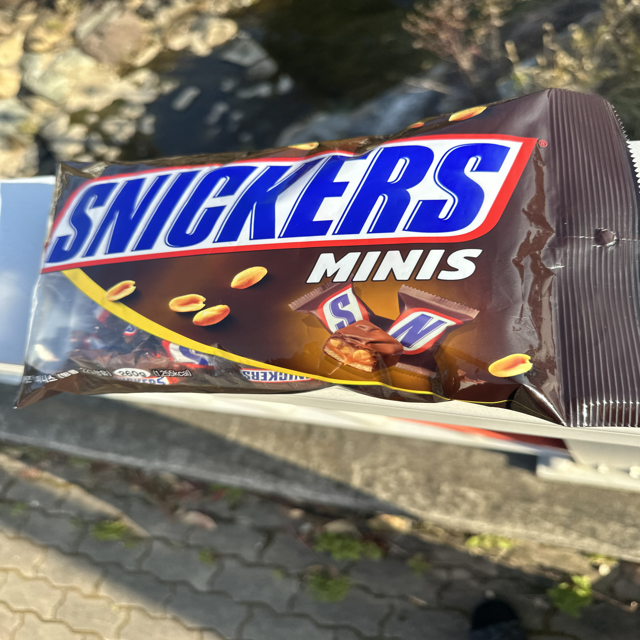
Label: plastics